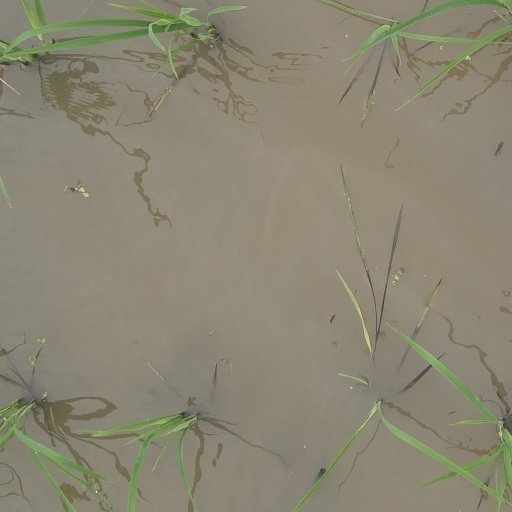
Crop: rice